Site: saxony
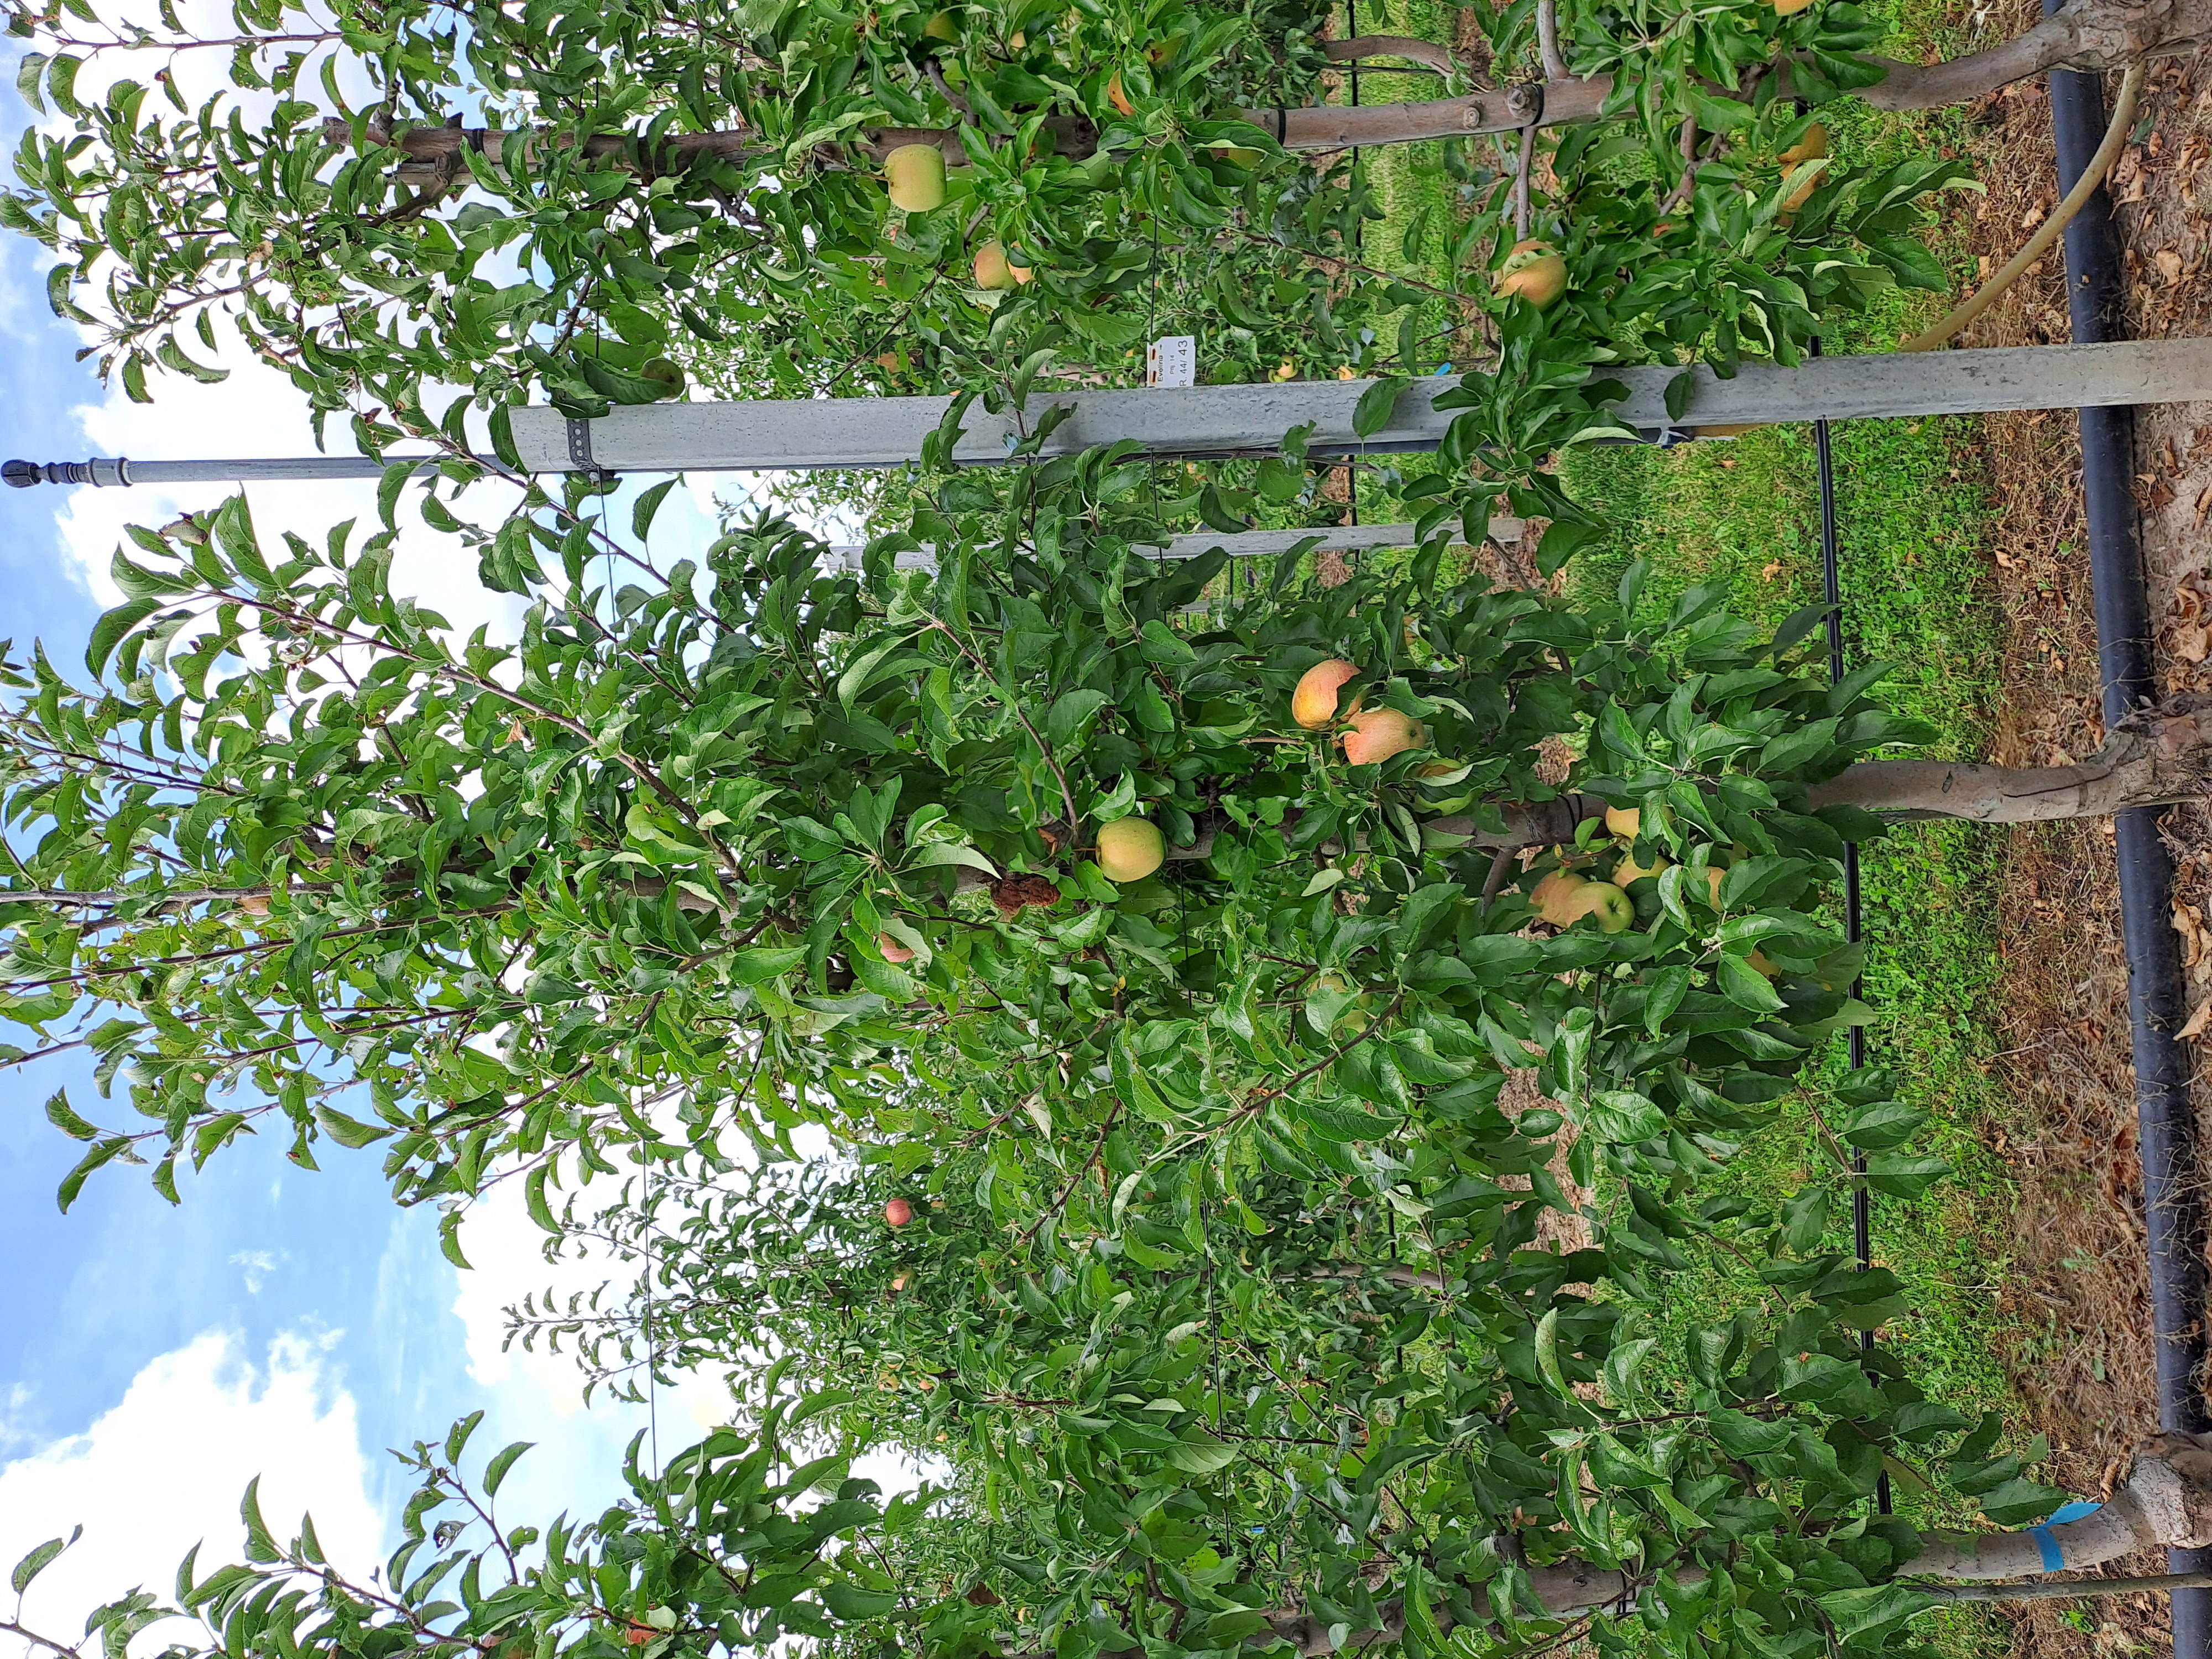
Growth stage (BBCH 85): Maturity of fruit and seed